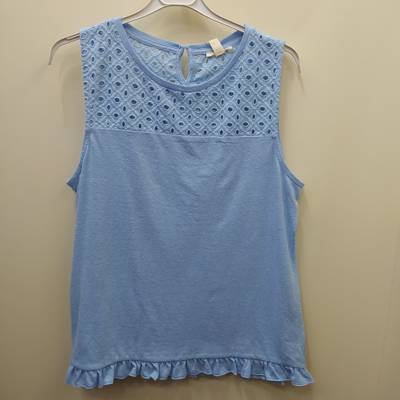
Waste category: clothes